South Africa national rugby union team

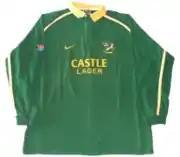
2002 South Africa jersey, made by Nike, with springbok emblem on the left side

Paul Roos's team first introduced the Springbok emblem during their 1906–07 tour of Britain to prevent the British press from inventing their own name for the team. At that time, the emblem promoted unity among white English and Afrikaans-speaking players following the two Anglo-Boer Wars of the late 19th century. Although the Springbok was briefly adopted by the first colored national rugby team in 1939 and by their first black counterparts in 1950, it soon became exclusively associated with segregated sporting codes.